Jagiellonian University

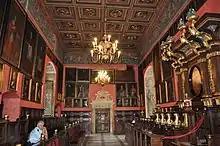
The main assembly hall of the university's "Collegium Maius"

For several centuries, almost the entire intellectual elite of Poland was educated at the university, where they enjoyed particular royal favors. While it was, and largely remains, Polish students who make up the majority of the university's students, it has, over its long history, educated thousands of foreign students from countries such as Lithuania, Russia, Hungary, Bohemia, Germany, and Spain. During the second half of the 15th century, over 40 percent of students came from the outside of the Kingdom of Poland.